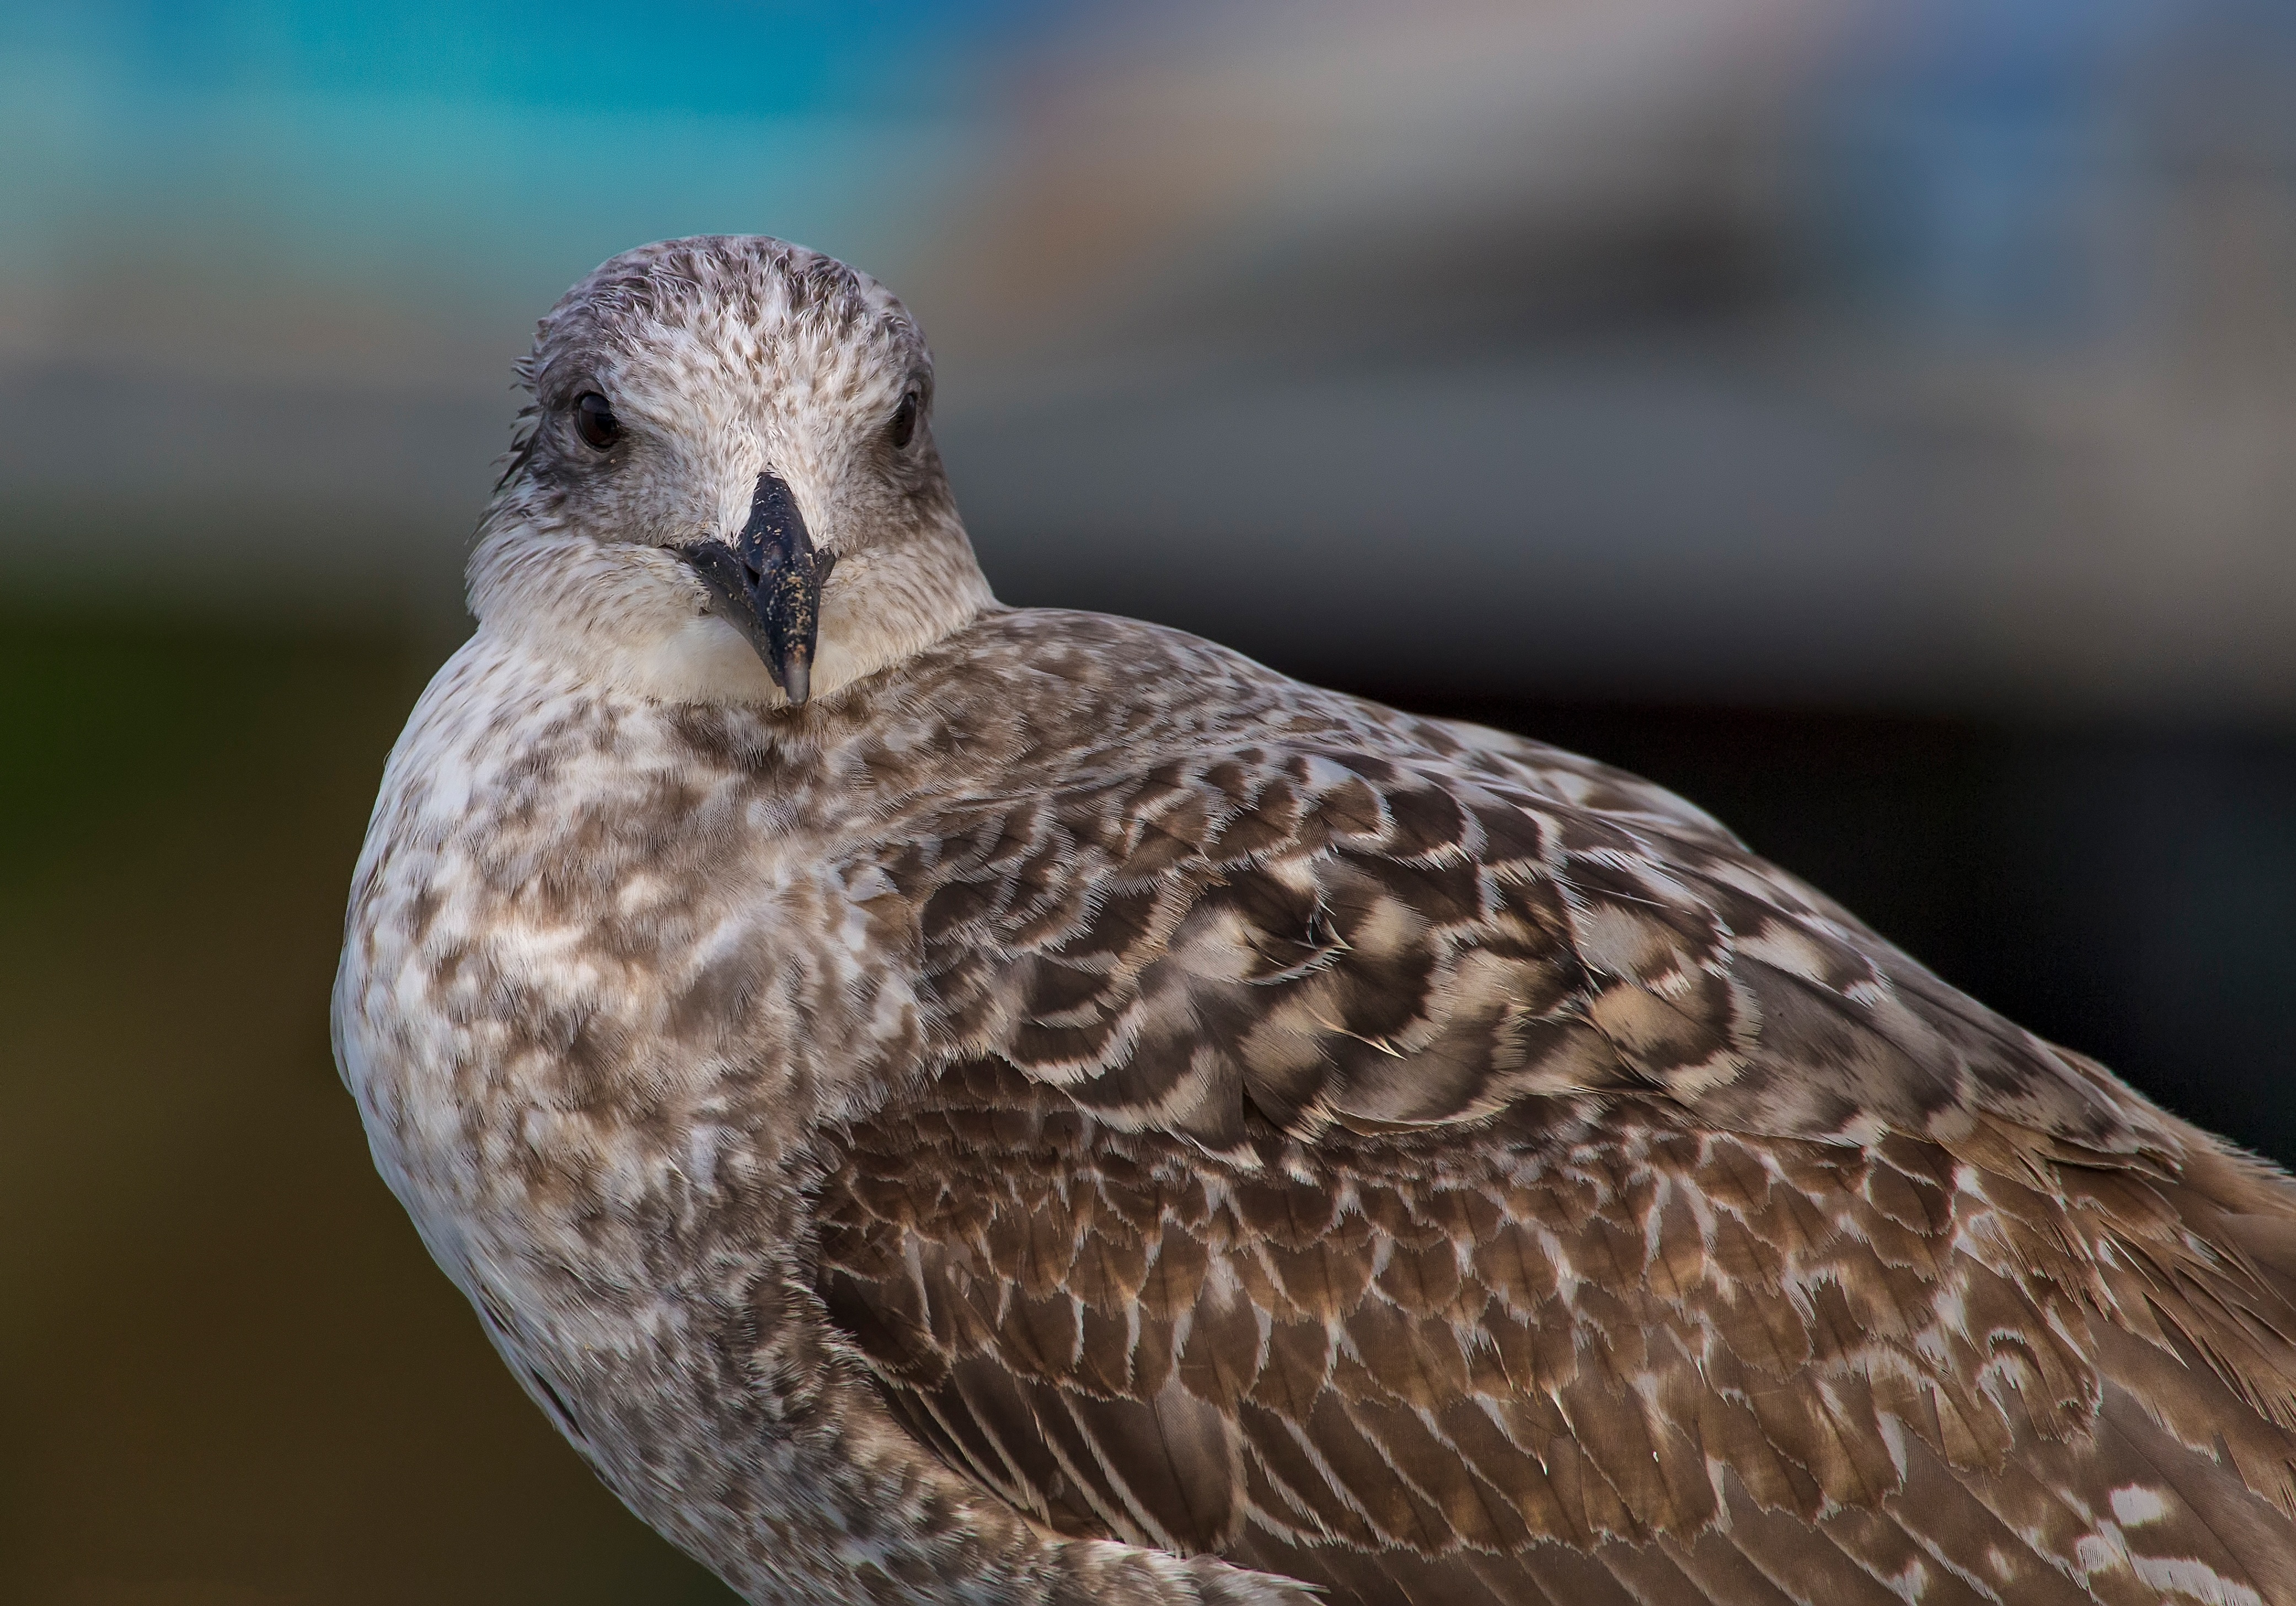
beach, nature, bird, wing, sky, seagull, wildlife, beak, port, fauna, close up, birds, feathers, wings, animals, vertebrate, ave, falcon, water bird, bird watching, shorebird, animal portrait, charadriiformes